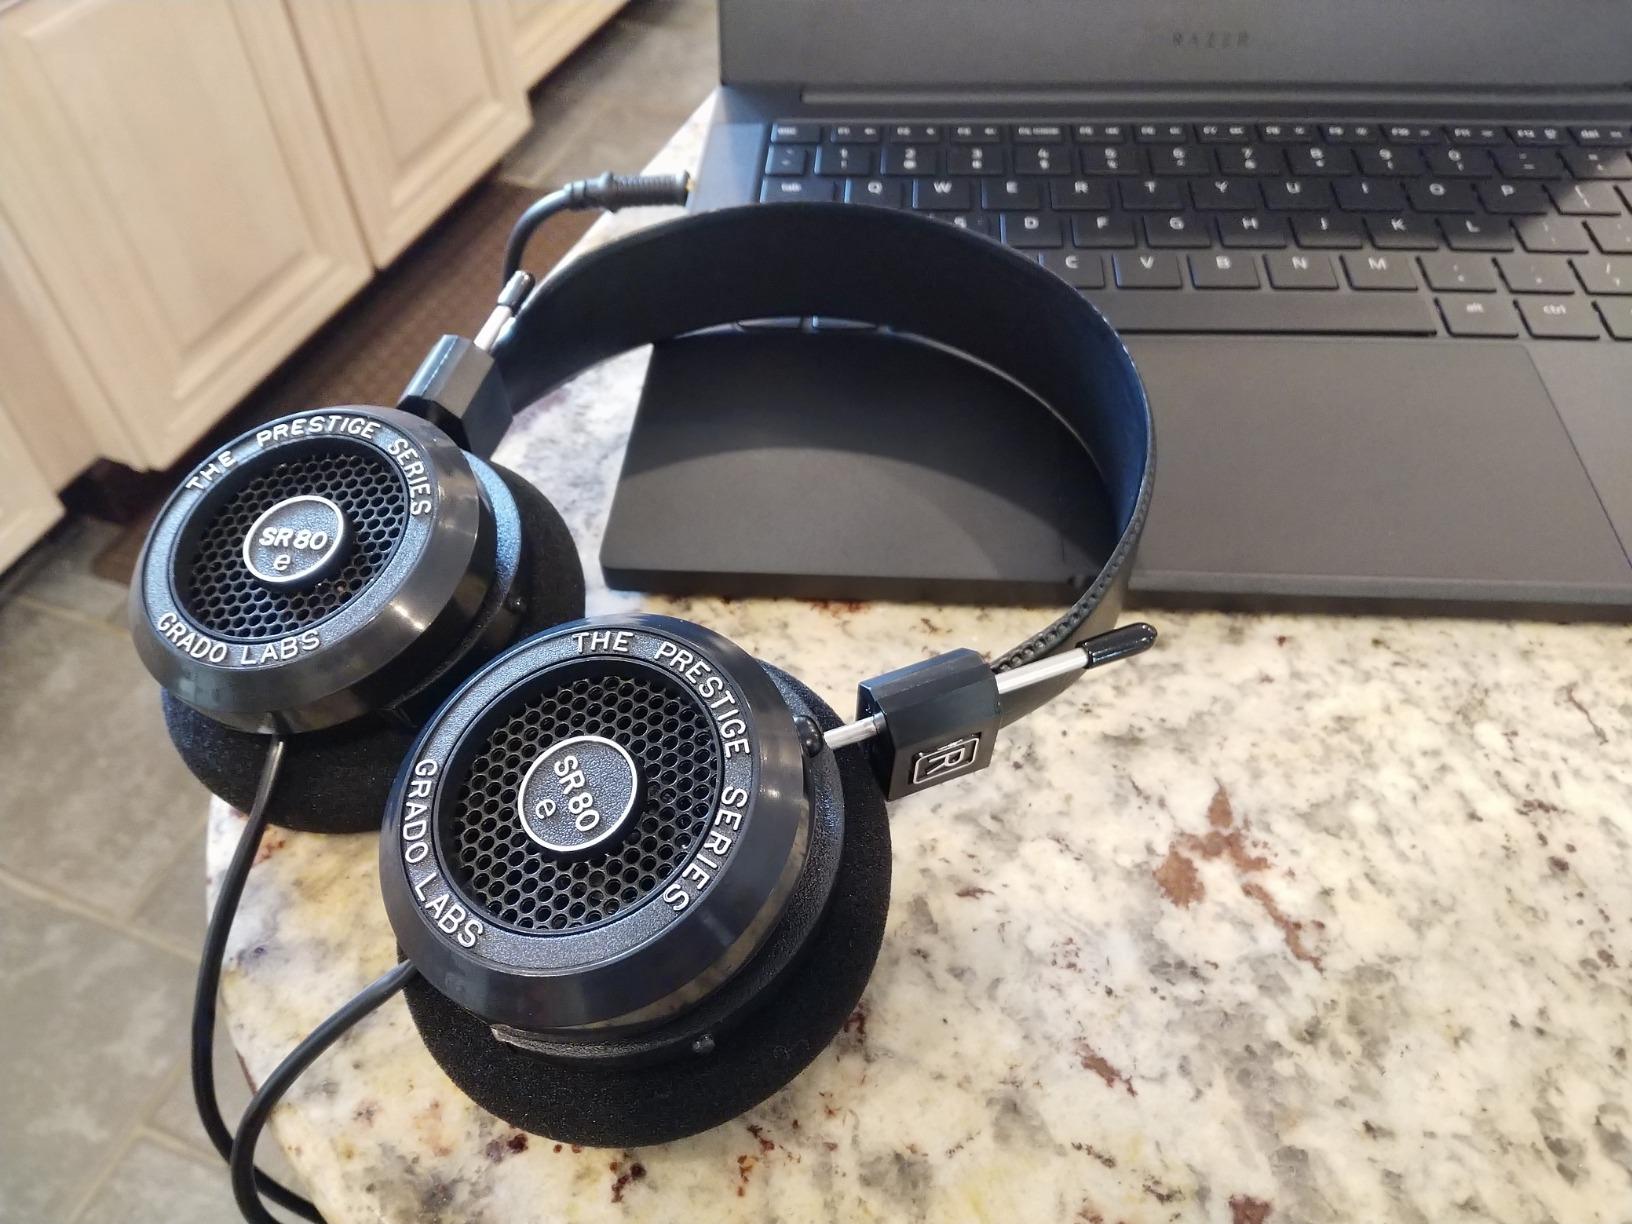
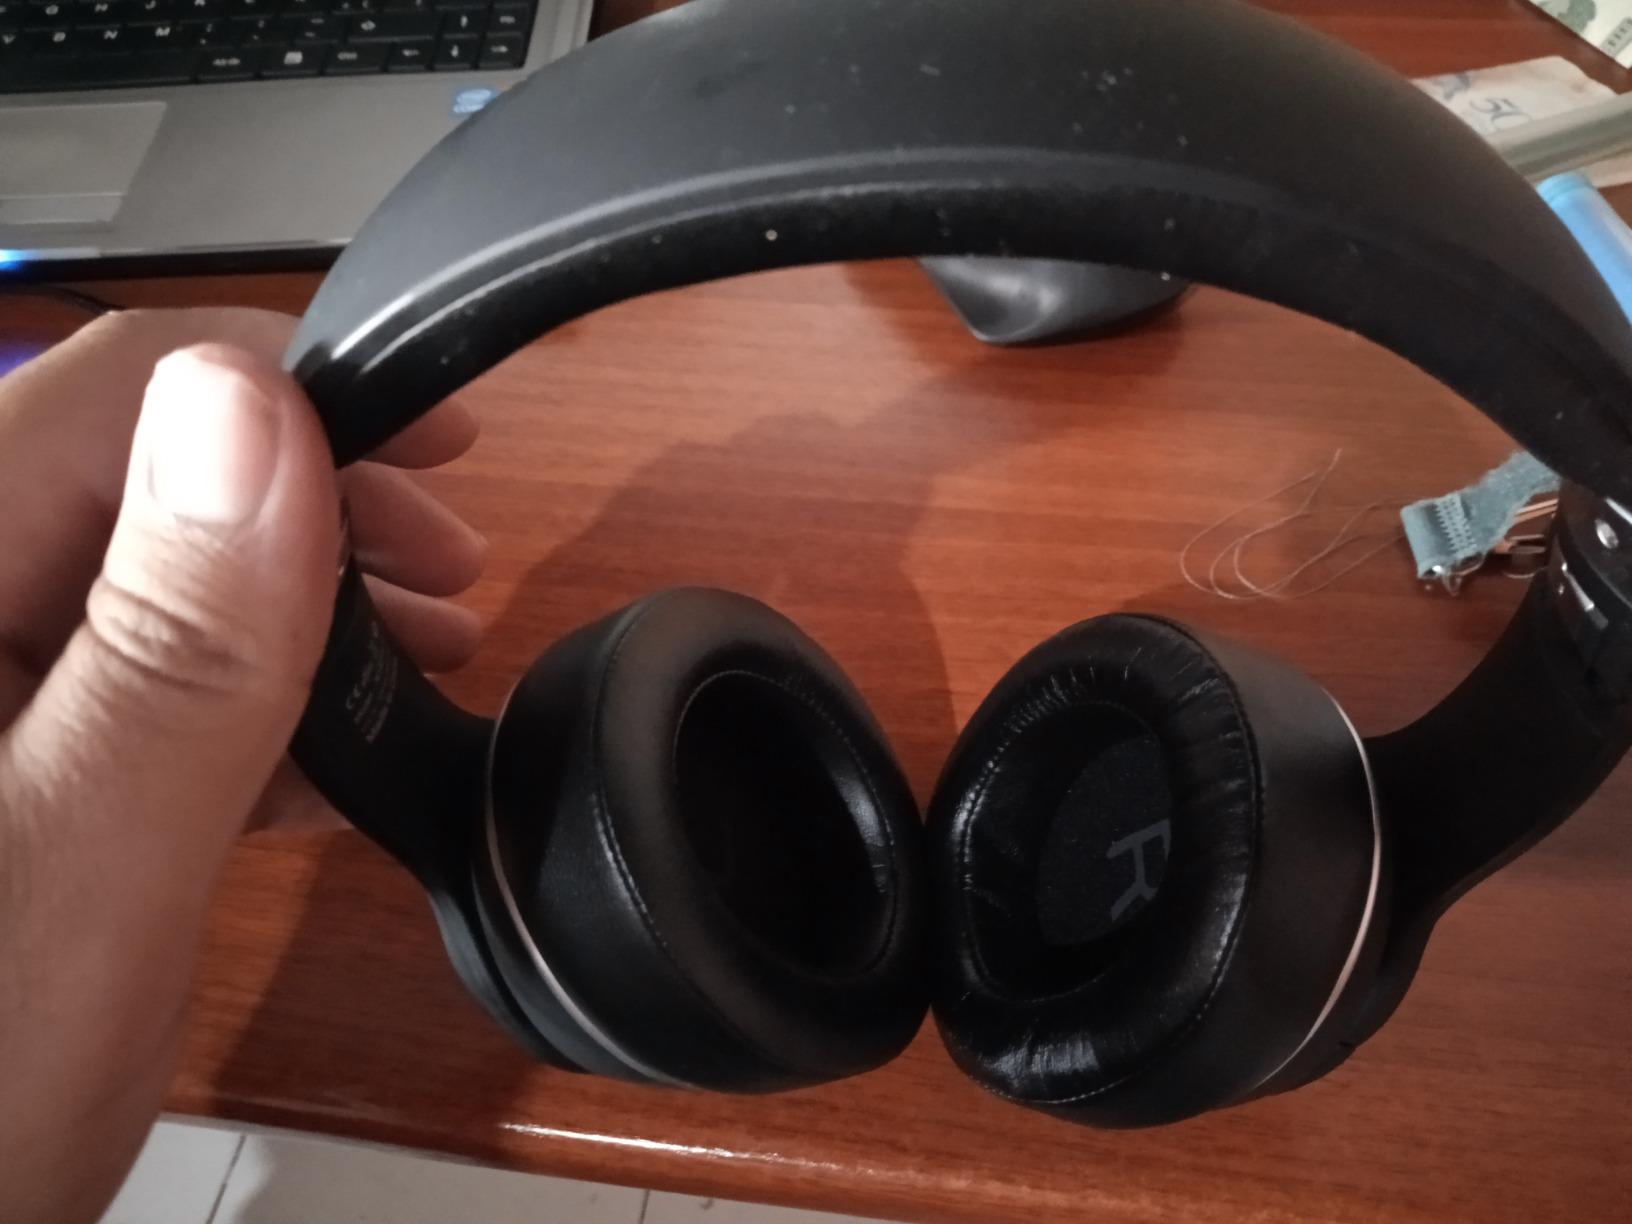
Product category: headphones
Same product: no